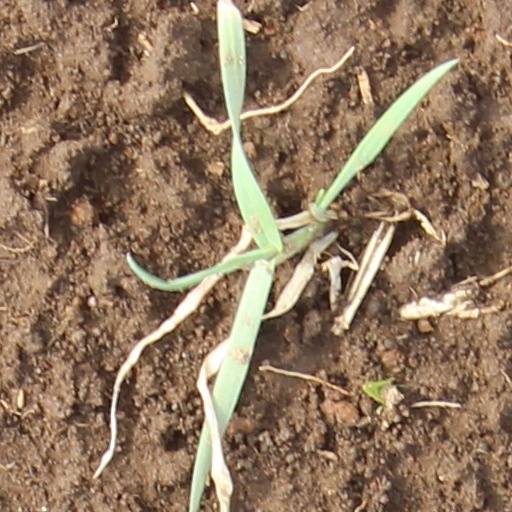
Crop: wheat